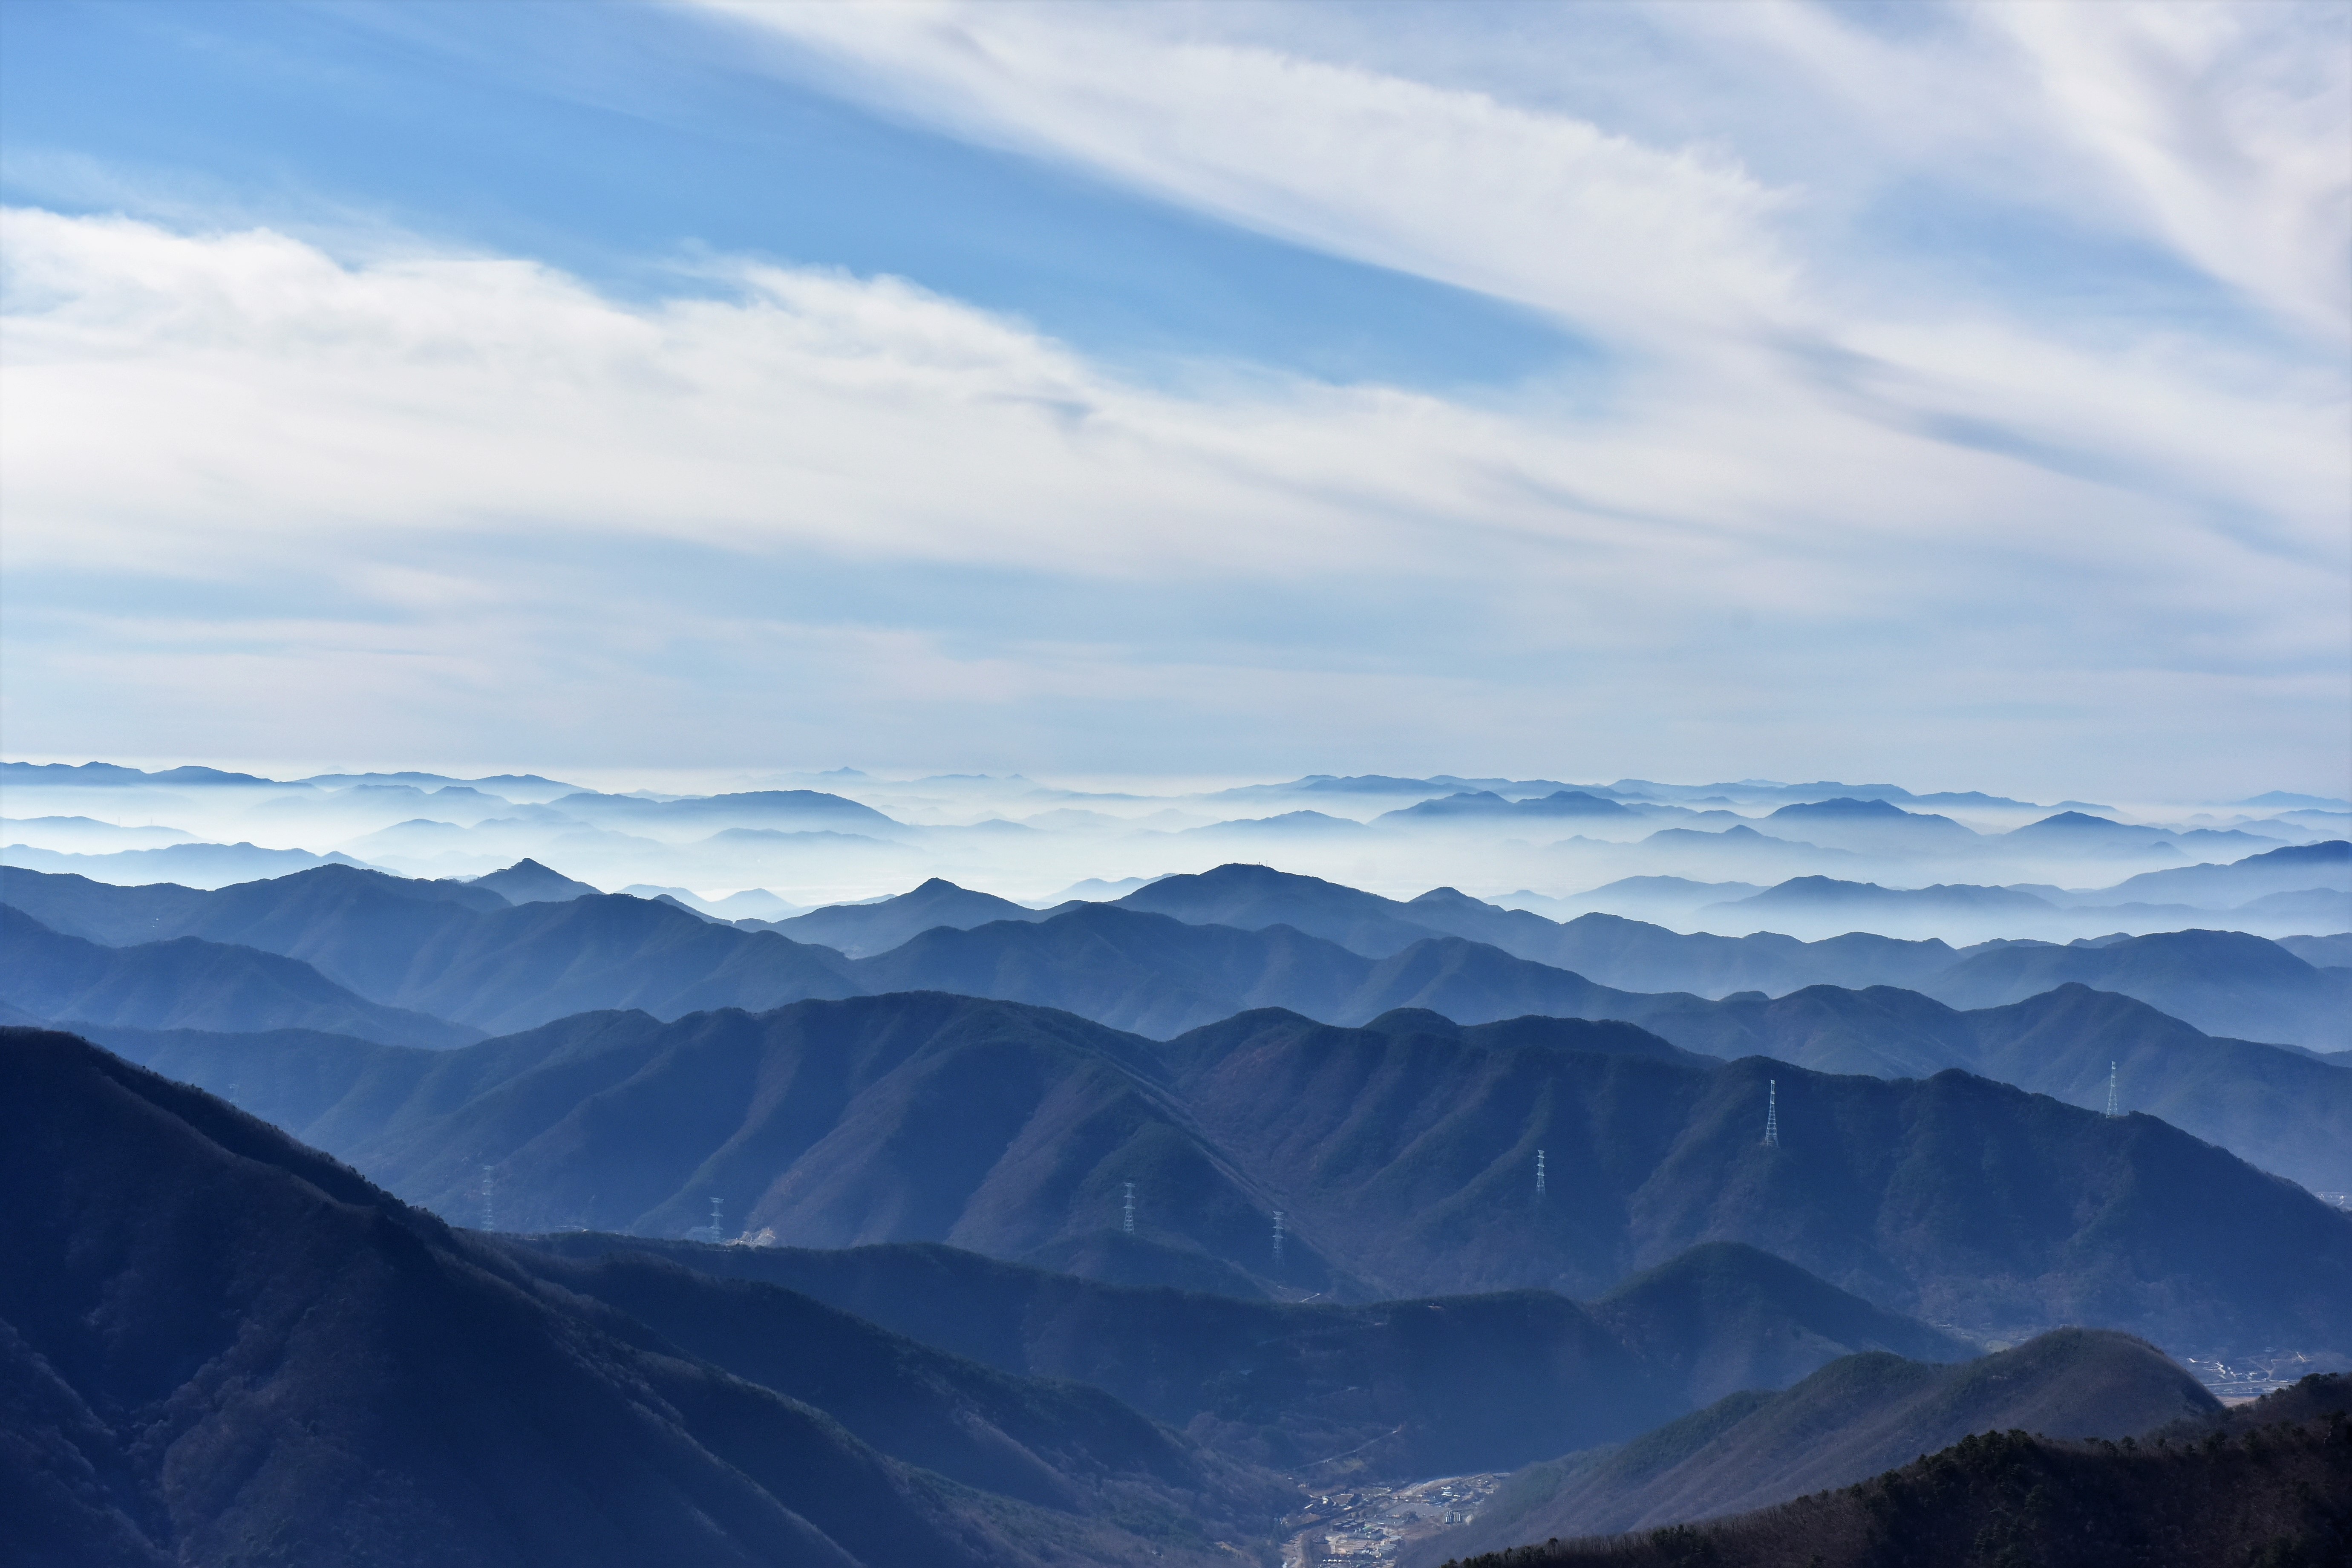
landscape, horizon, mountain, cloud, sky, mist, sunlight, morning, hill, dawn, atmosphere, mountain range, daytime, cumulus, calm, highland, ridge, summit, massif, alps, fell, hill station, meteorological phenomenon, mountainous landforms, computer wallpaper, milyang, sky and mountains, in normal, mount scenery